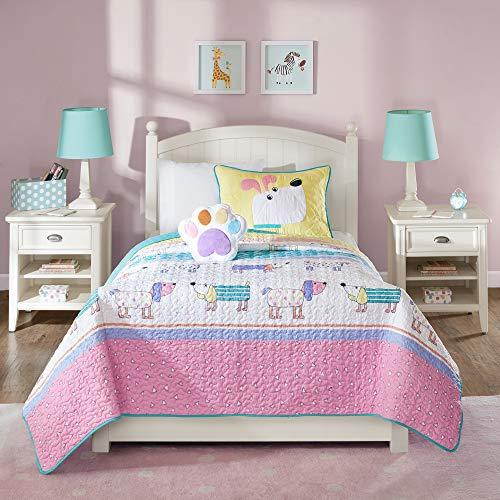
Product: Mi Zone Kids Milo Full/Queen Bedding for Girls Quilt Set - Pink Yellow, Animal Dog – 4 Piece Kids Girls Quilts – Ultra Soft Microfiber Quilt Sets Coverlet
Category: Home & Kitchen | Bedding | Kids' Bedding | Quilts & Sets | Quilt Sets
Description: Coverlet/Sham: 85gsm 2.5oz/yd² polyester microfiber, printed, brushed microfiber reverse, plush applique on shams, 240g/sqm 7oz/syd cotton filling, prewash finish.
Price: $45.48
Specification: ProductDimensions:86x86x0.2inches|ItemWeight:6.94pounds|ShippingWeight:7.75pounds(Viewshippingratesandpolicies)|Manufacturer:MiZoneKids|ASIN:B01N1X2K3F|Itemmodelnumber:MZK13-117